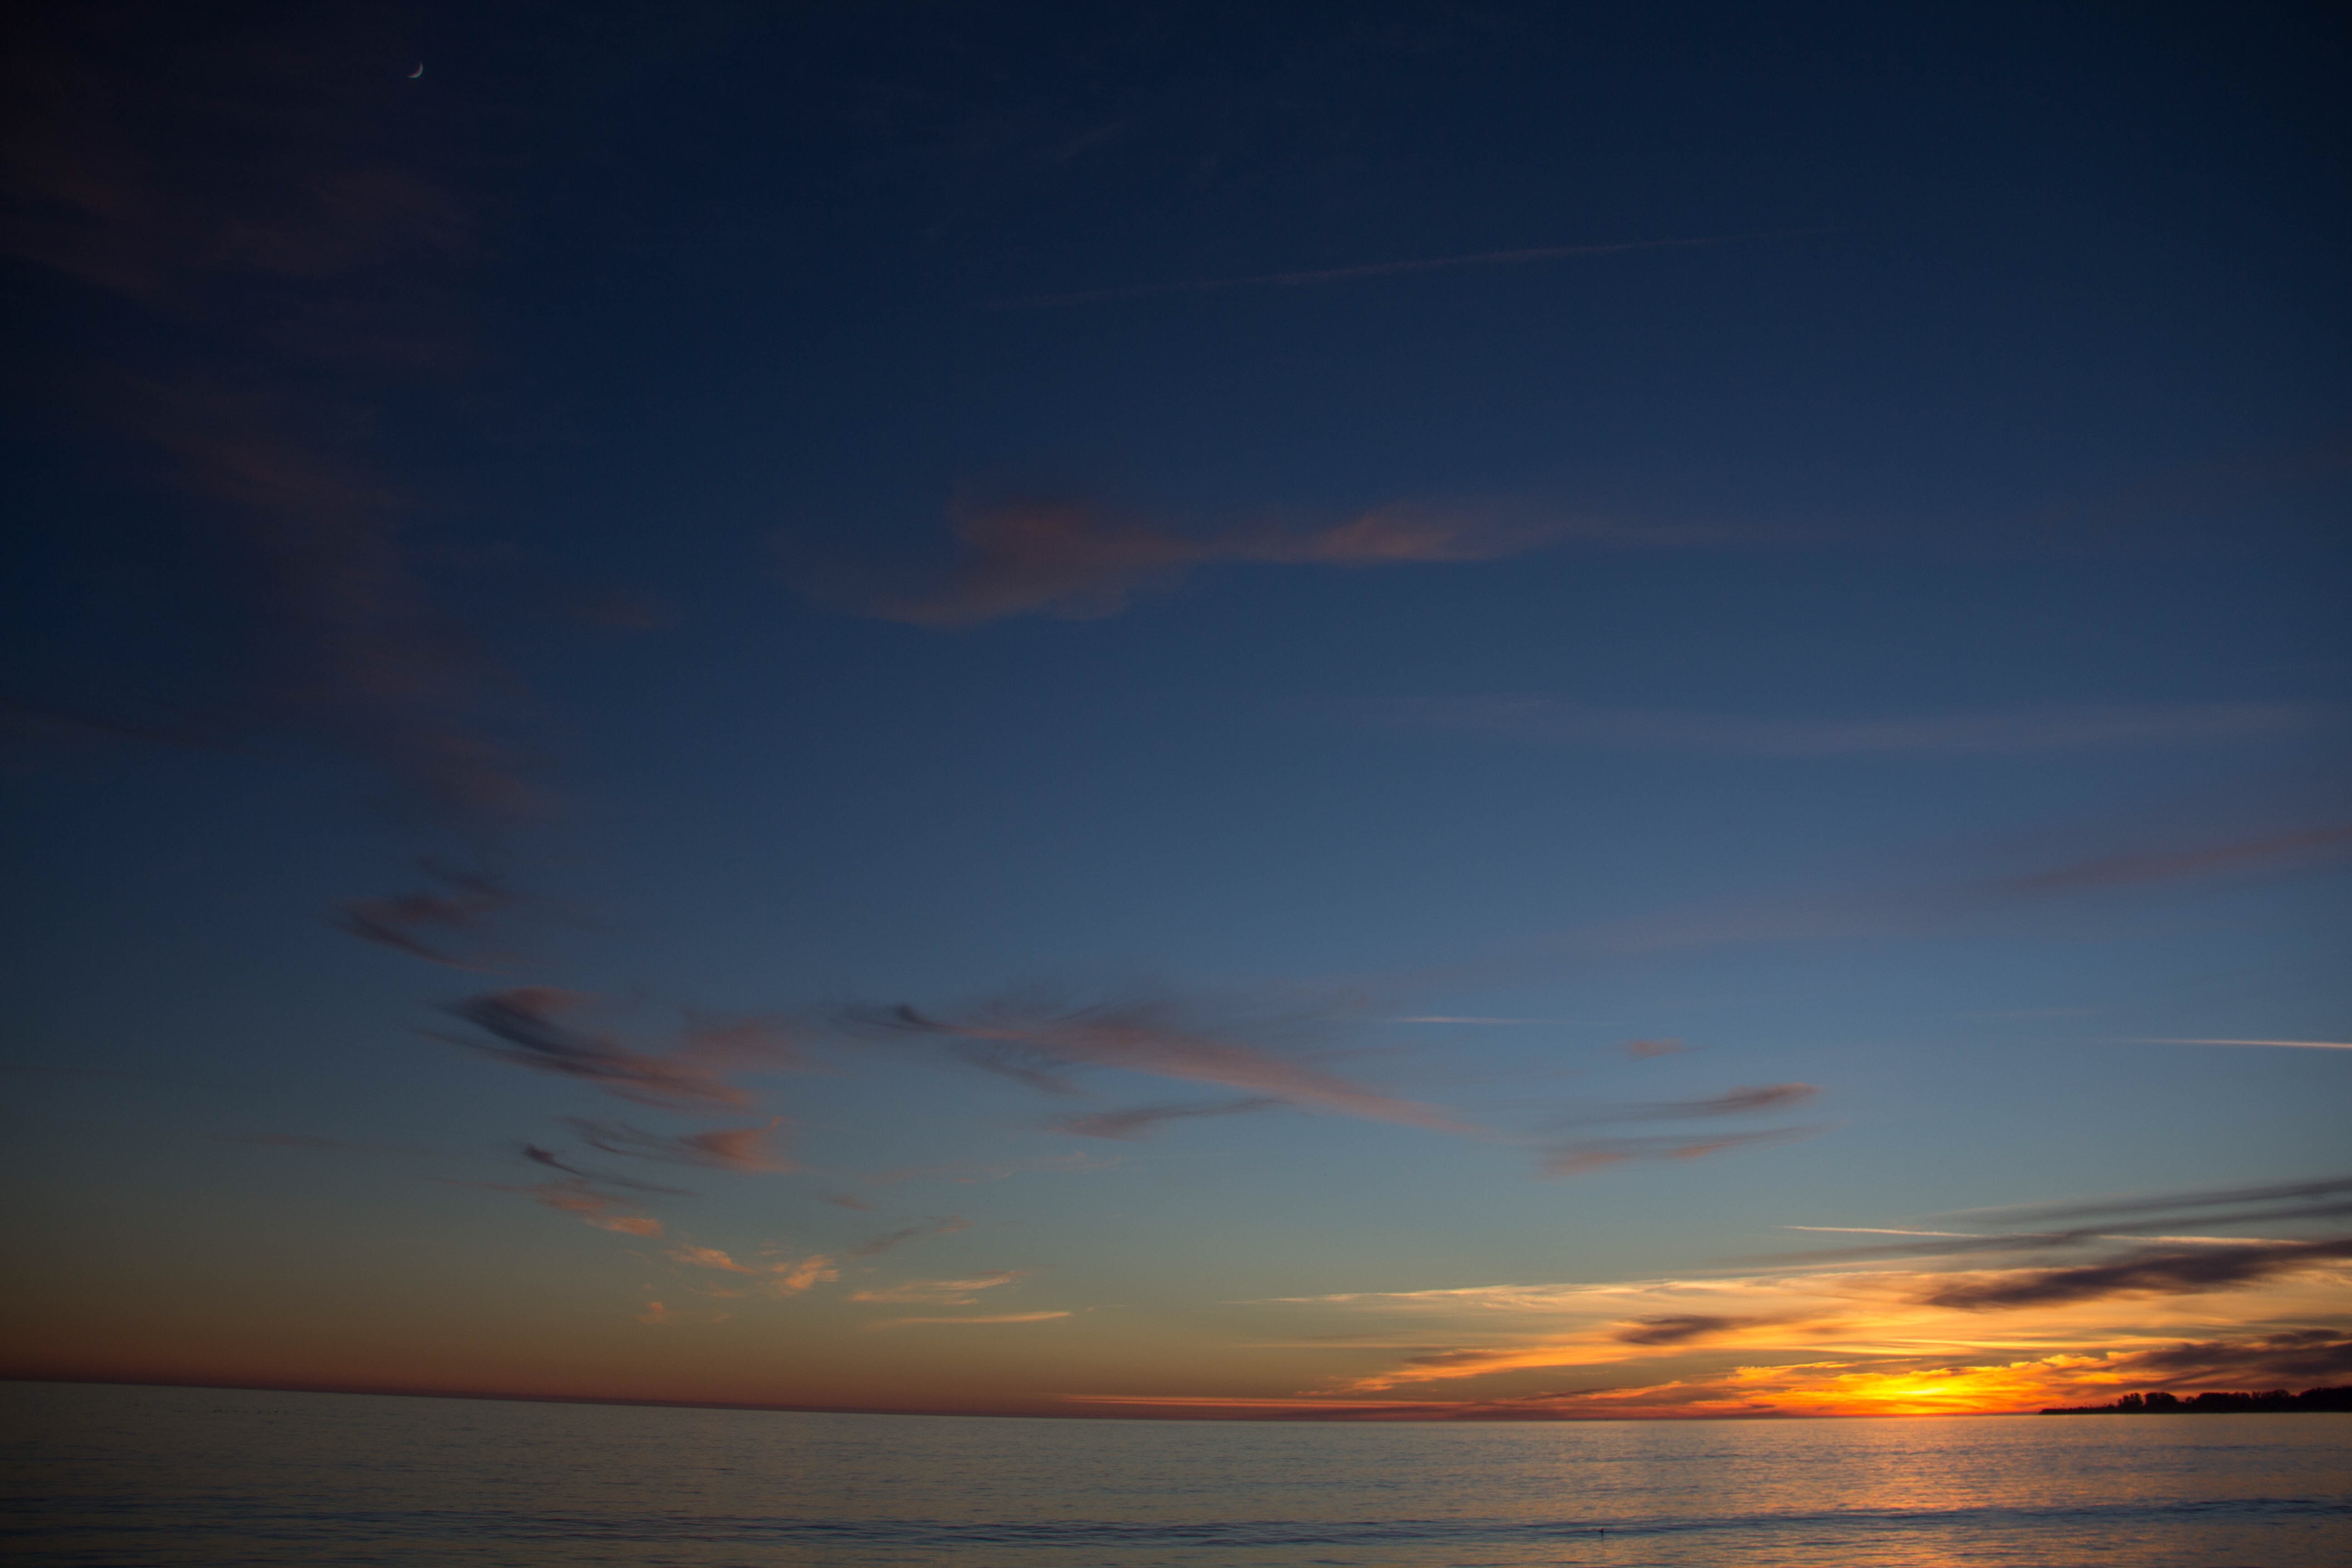
beach, sea, coast, ocean, horizon, cloud, sky, sunrise, sunset, dawn, atmosphere, dusk, evening, afterglow, red sky at morning